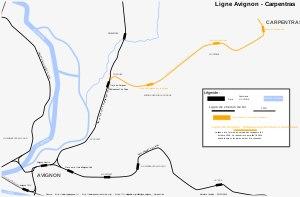
La ligne d'Avignon à Carpentras est une relation ferroviaire voyageurs entre Avignon et Carpentras dans le département de Vaucluse, dont la mise en service est programmée pour décembre 2014. Les travaux d'infrastructure se sont déroulés de juin 2013 à mars 2015, pour une réouverture de la ligne le 25 avril 2015.